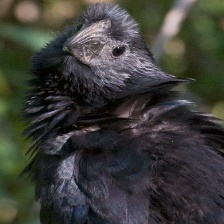
Species: GROVED BILLED ANI
Scientific name: CROTOPHAGA SULCIROSTRIS